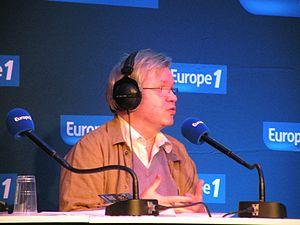
Philippe Gloaguen sur le plateau d’Europe 1 à Rennes le 27 janvier 2011.
Le Guide du routard, parfois surnommé le GDR, est une collection française de guides touristiques fondée en avril 1973 par Michel Duval et Philippe Gloaguen, dans le sillage des back packers' guides américains. Ces guides, au nombre de 135 en 2012, sont édités depuis 1975 chez Hachette Tourisme Livre. En 40 ans, environ 40 millions d'exemplaires ont été vendus.
Philippe Gloaguen est un écrivain et homme d'affaires français, cofondateur du Guide du routard depuis 1973. Il est aujourd'hui l'unique propriétaire de la marque « Routard », déposée à l'INPI en 1975.